Answer in natural language. Considering the relative positions, where is blue and white striped wooden bed with respect to light blue colour dresser birkeland? Choose between the following options: left or right
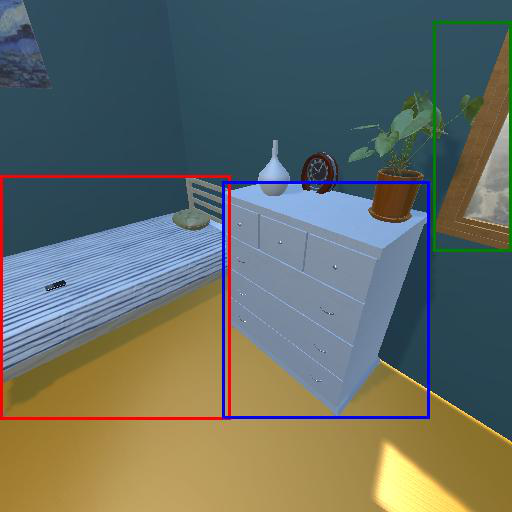
<answer>left</answer>